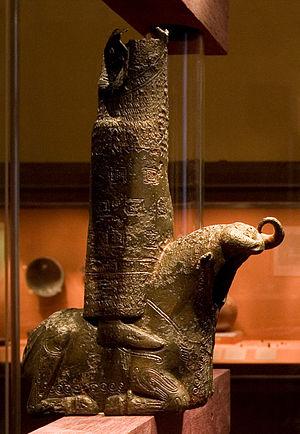
L'art d'Urartu est un art relatif à l'histoire et à une région de l'Orient antique.